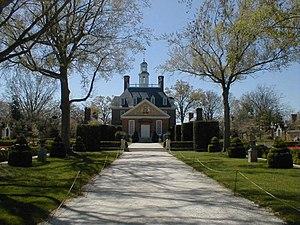
Williamsburg est une ville de Virginie, à l'Est des États-Unis fondée en 1632 sous le nom de Middle Plantation.
La culture des États-Unis tire ses origines et est principalement fondée sur la culture occidentale, mais est aussi influencée par de nombreuses autres cultures et peuples comme les Afro-Américains, les Amérindiens, les Asio-Américains, les Polynésiens et les Latino-américains. Elle possède toutefois ses propres caractéristiques sociales et culturelles, notamment sa langue, sa musique, son cinéma, ses arts, ses codes sociaux, sa cuisine et son folklore. Les États-Unis d'Amérique sont un pays divers ethniquement et racialement en conséquence d'immigrations massives en provenance de nombreux pays tout au long de leur histoire.